Emakimono

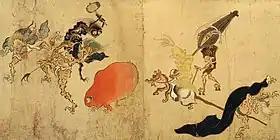
Japanese folk spirits typical of , , Muromachi period

The relative popularity of seems to have stemmed from a burgeoning lack of enthusiasm for hectic or religious stories; the people had become more responsive to themes of dreams, laughter and the supernatural (a number of depict all sorts of and folk creatures), as well as social caricatures and popular novels. Among the preserved examples are genre paintings such as and , or supernatural Buddhist tales such as the or the . From the point of view of art historians, the creativity of classical scrolls is felt even less in , because even though the composition is similar, the lack of harmony of colors and the overloaded appearance are detrimental; it seems that the production is often the work of amateurs. However, a field of study of and the pictorial style exists on the fringes and stands out from the framework of .